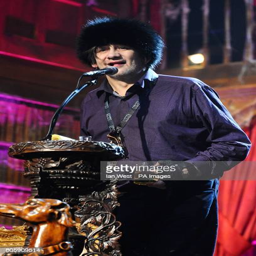
folk rock artist on stage during awards